Indian skimmer

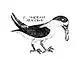
A 1713 illustration in John Rays "Synopsis methodica avium & piscium" with a description of the "Madrass Sea Crow" by Edward Buckley

Breeding colonies are known from the Chambal river area, an area that is of importance for the gharial. Sand banks are important for the nesting of Gharials. They have also been documented as breeding on the banks of the Mahanadi river at the Munduli barrage, Chandaka Wildlife Division in Cuttack.